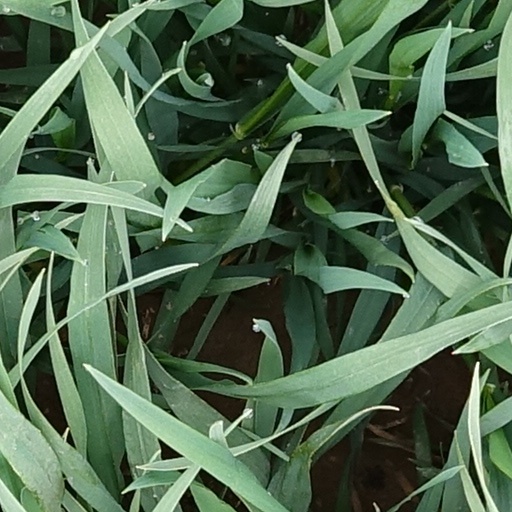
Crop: wheat